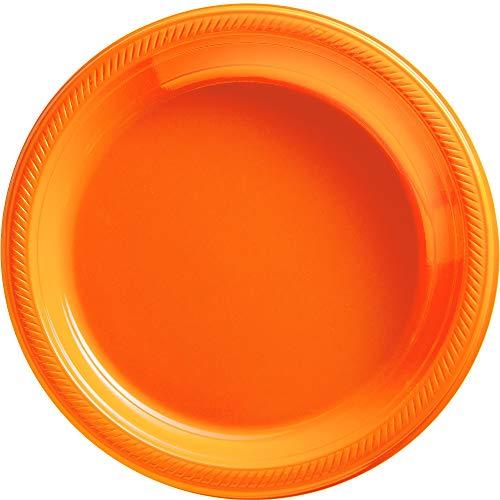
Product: Big Party Pack Orange Peel Plastic Plates | 10.25" | Pack of 50 | Party Supply
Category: Toys & Games | Party Supplies | Party Tableware | Plates
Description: Big party pack lunch/dinner plates 10.
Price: $12.63